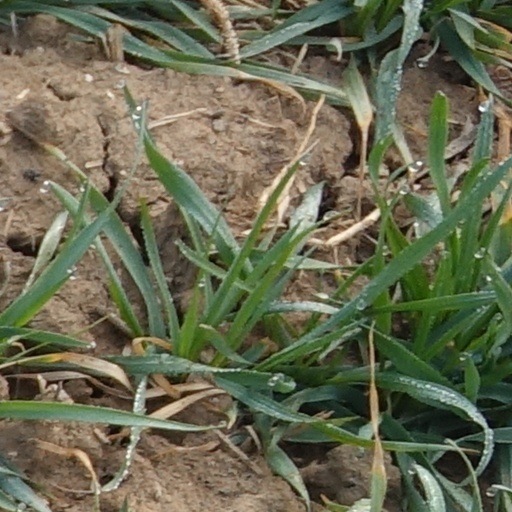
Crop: wheat